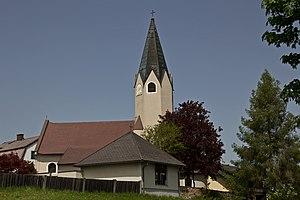
Kirchschlag est une commune autrichienne du district de Zwettl en Basse-Autriche.